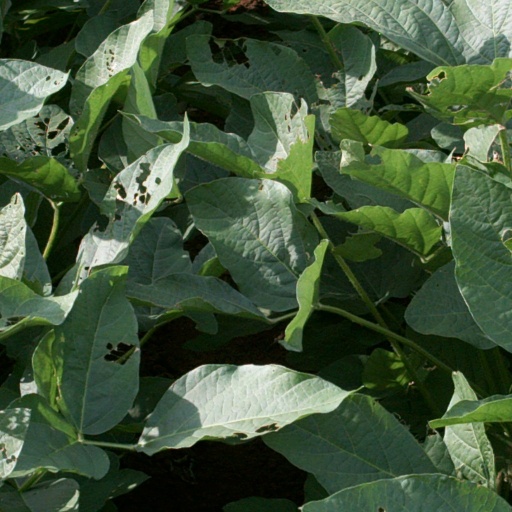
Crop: soybean